PreZero Rheinlandhalle

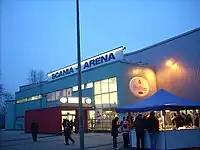
PreZero Rheinlandhalle (formerly Scania Arena)

PreZero Rheinlandhalle is an indoor arena in Duisburg, Germany which was named by PreZero, part of the family-owned multinational retail group Schwarz Gruppe. It is primarily used for ice hockey and is the home arena of Füchse Duisburg (English: Duisburg Foxes). It opened in 1970 and holds 4,800 people.